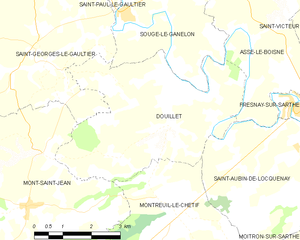
Carte des communes françaises